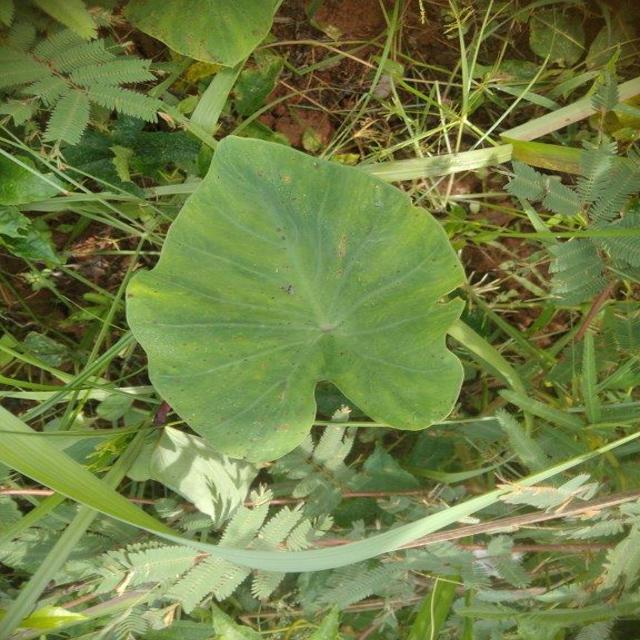
Label: Healthy